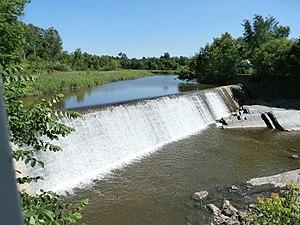
Barrage sur la rivière Eaton à Sawyerville.
Sawyerville est un village du Québec situé dans la MRC du Haut-Saint-François en Estrie. Il fait partie de la ville de Cookshire-Eaton.